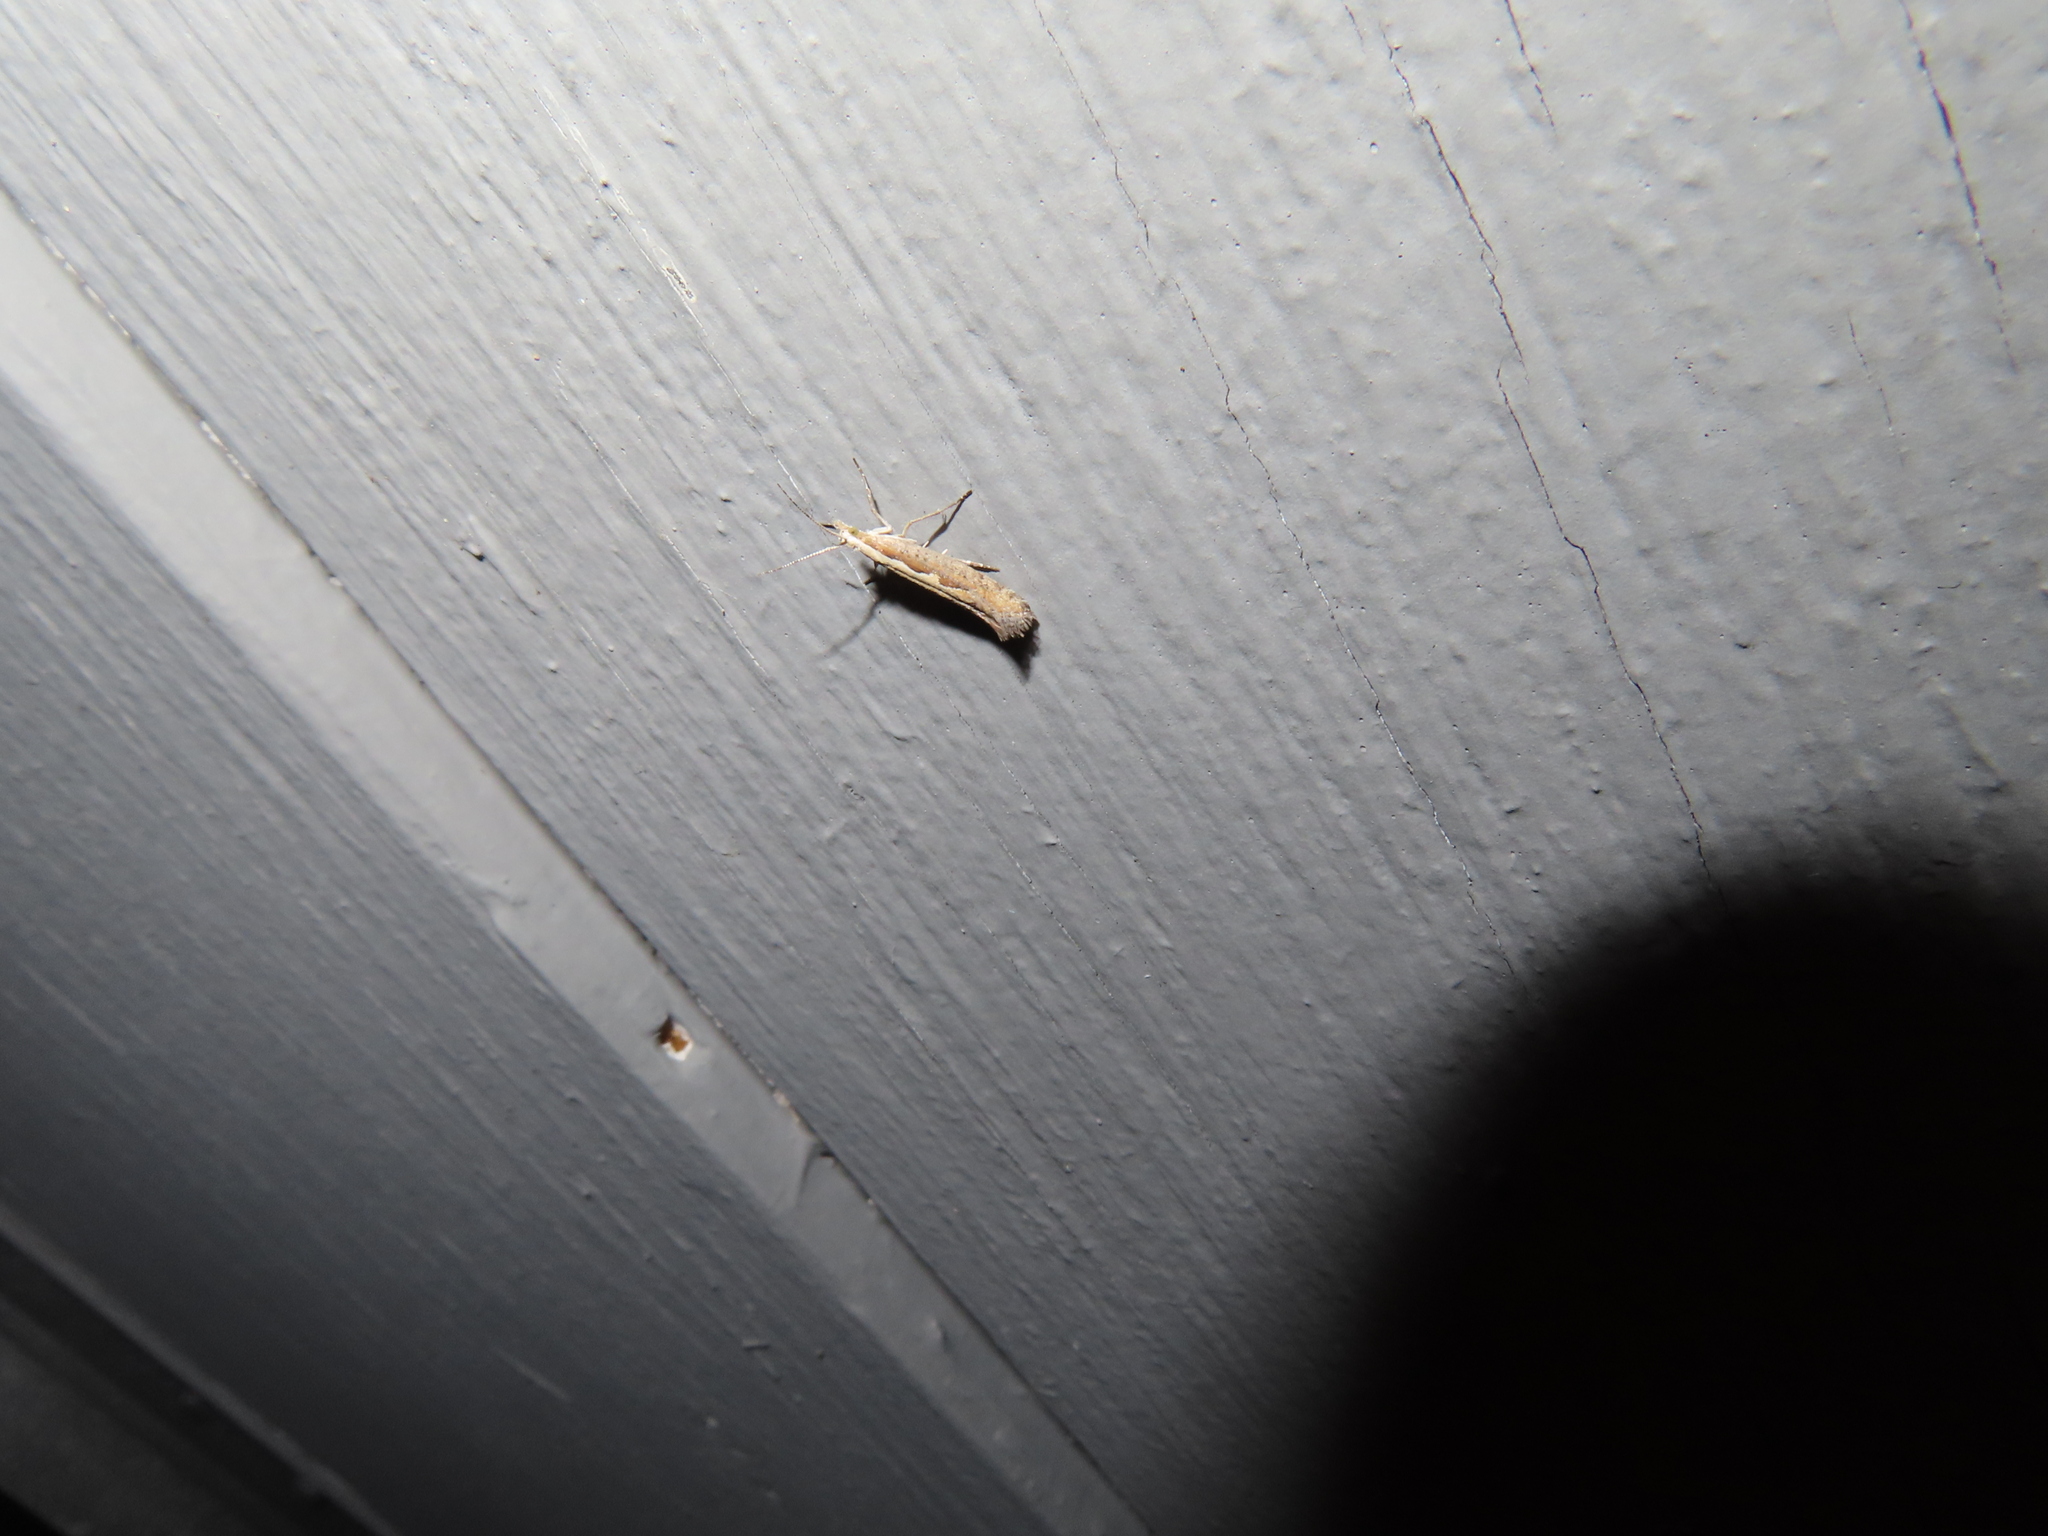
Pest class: diamondback_moth